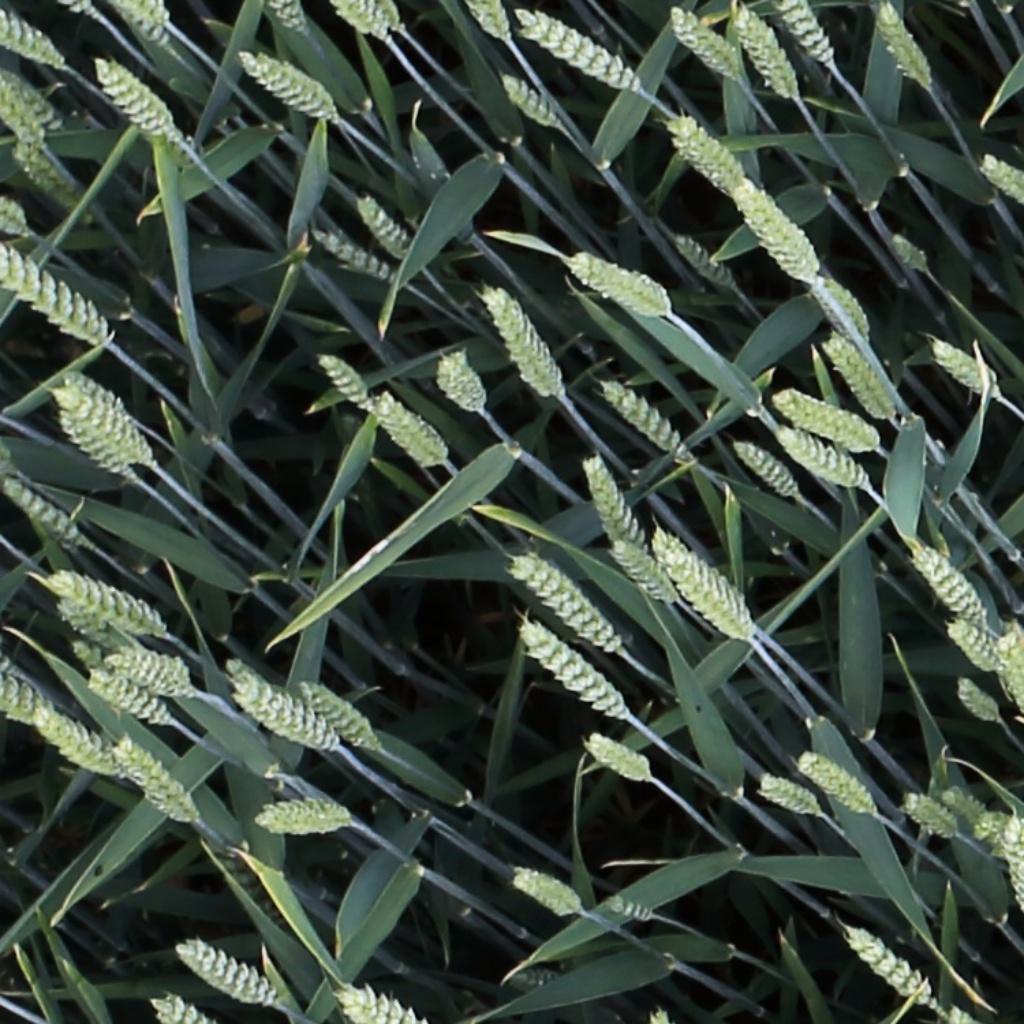
Country: Switzerland
Location: Usask
Wheat development stage: Filling